Afro-Asians

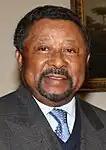
Jean Ping

Gabonese politician Jean Ping is the son of a Chinese father and Gabonese mother.